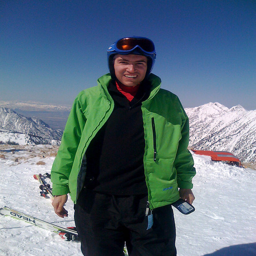
A man in a green jacket is standing in the snow.
a person standing on a snowy surface with skis
A man is smiling for the camera in his ski gear.
a man smiles as he stands in the snow
A man in ski gear is standing out in the snow.